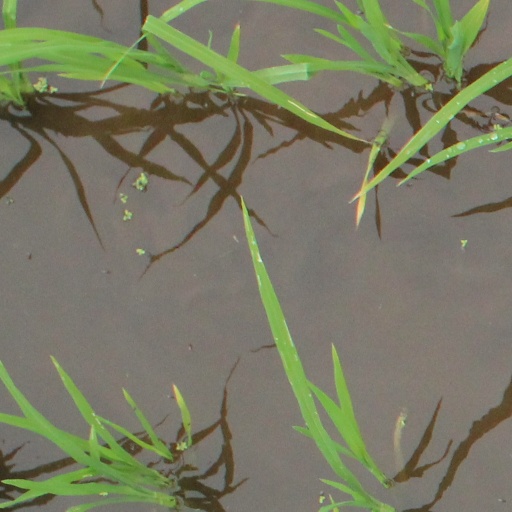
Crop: rice